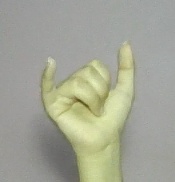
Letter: ya